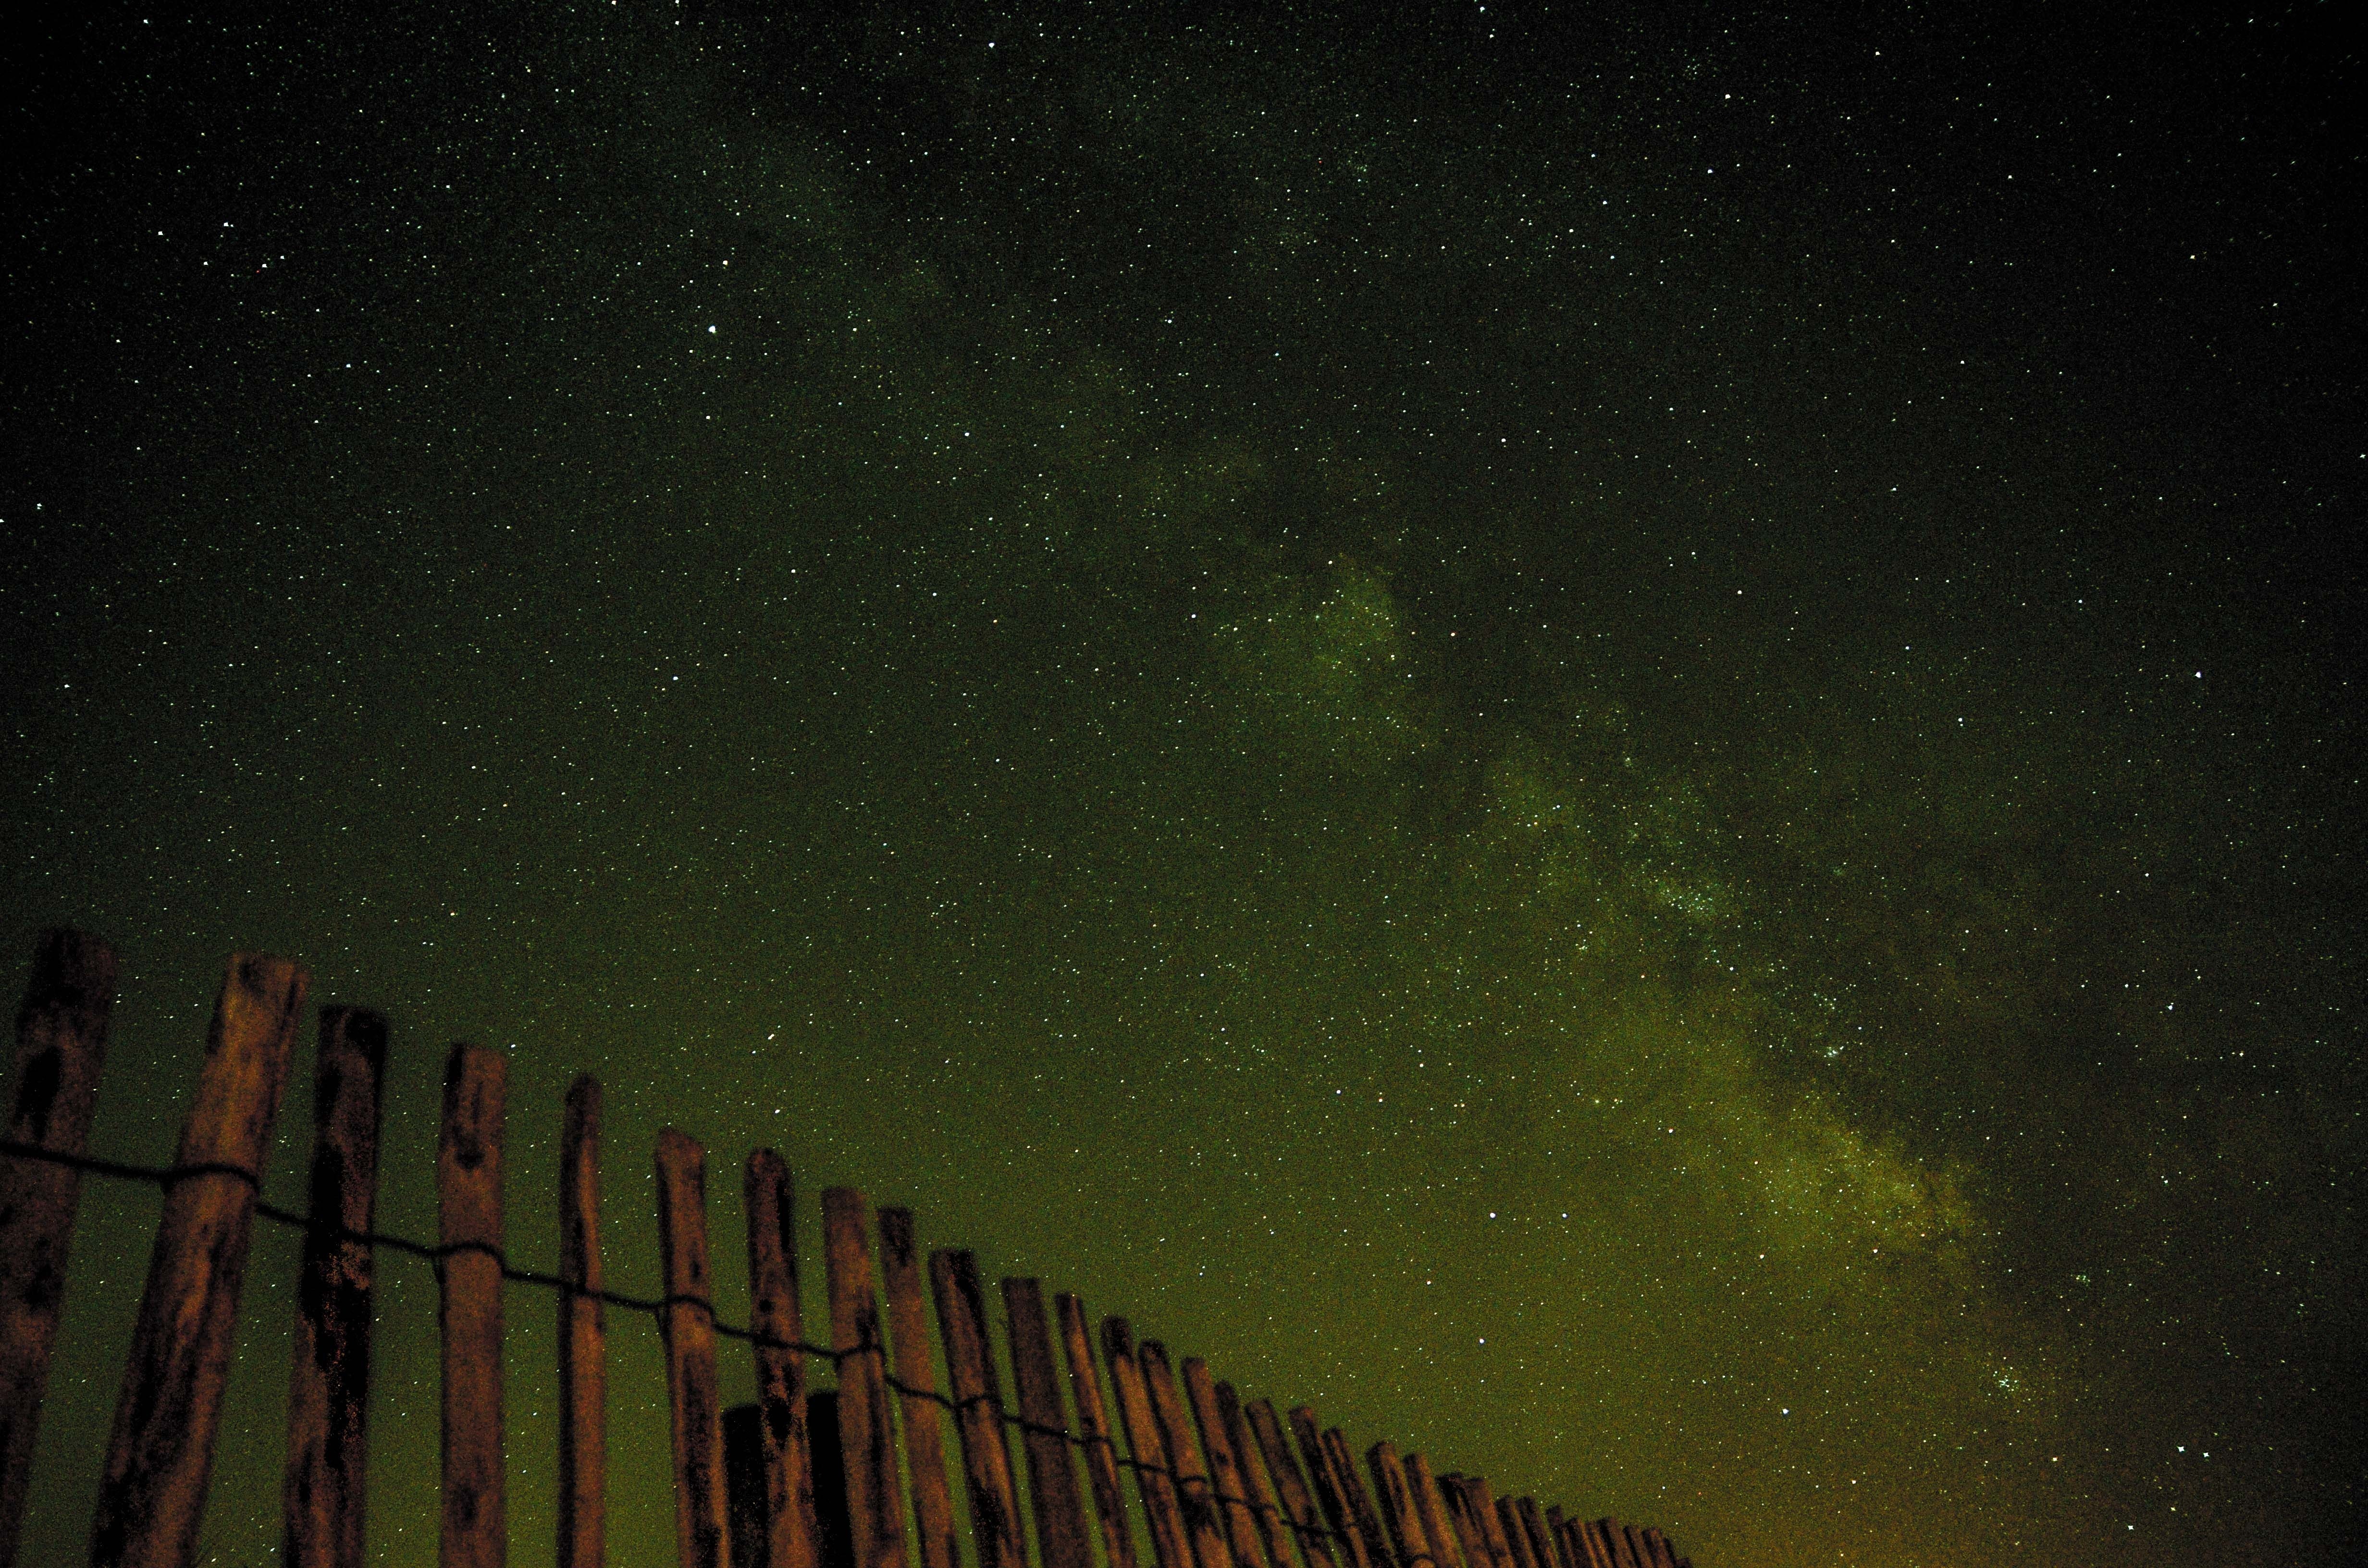
nature, outdoor, light, fence, sky, wood, night, star, milky way, atmosphere, dark, twilight, space, darkness, galaxy, aurora, nebula, starry, science, astronomy, stars, universe, nightsky, way, milky, astro, poles, malta, stargazing, midnight, cosmic, astronomical object